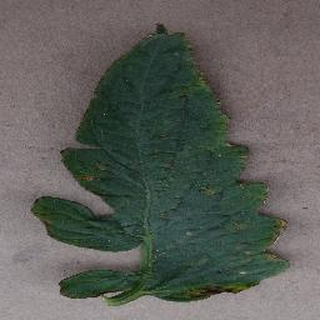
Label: tomato_bacterial_spot